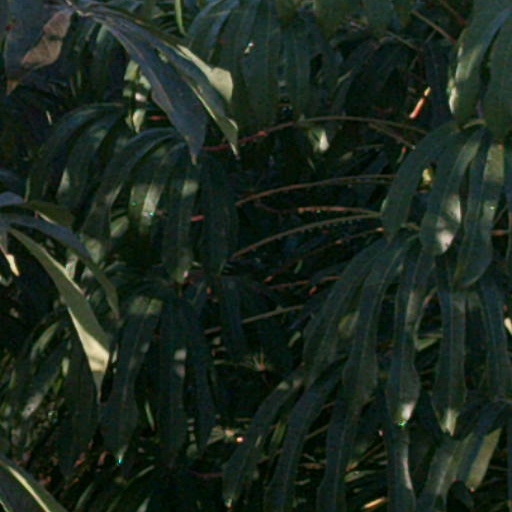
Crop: cassava